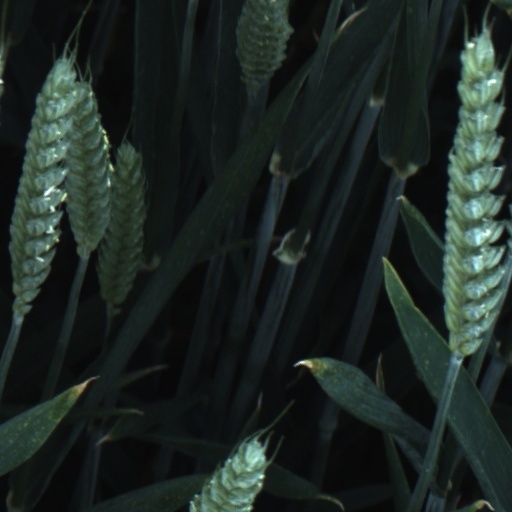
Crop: wheat